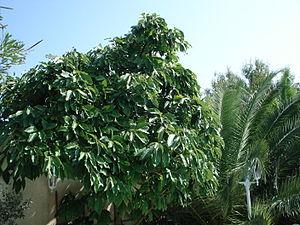
Beauvoisin (Gard, France) - Avocatier ayant fructifié dans le Gard (USDA 8b). D'approximativement 30 ans, cet avocatier a subi plusieurs défoliations totales, mais il fleurit chaque année et arrive à fructifier. Plusieurs avocatiers, à peu prés du même âge, dans le village.
L'avocatier est une espèce d'arbres fruitiers de la famille des Lauracées, originaire du Mexique et d'Amérique centrale. Il est notamment cultivé pour ses fruits, les avocats, riches en lipides.